Benthic zone

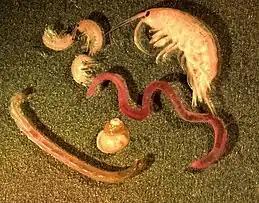

The benthic zone is the ecological region at the lowest level of a body of water such as an ocean, lake, or stream, including the sediment surface and some sub-surface layers. The name comes from the Ancient Greek word, meaning "the depths". Organisms living in this zone are called benthos and include microorganisms (e.g., bacteria and fungi) as well as larger invertebrates, such as crustaceans and polychaetes.